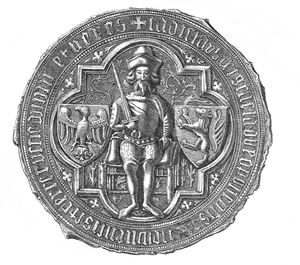
Vladislas II d'Opole fut duc d'Opole à partir de 1356 comme vassal du royaume de Bohême, Comte Palatin de Hongrie entre 1367 et 1372, souverain de Lubliniec jusqu'en 1368, Duc de Wieluń entre 1370 et 1392, souverain de Bolesławiec à titre viager à partir de 1370, Gouverneur de la Principauté de Galicie-Volhynie en 1372–1378, souverain de Pszczyna entre 1375 et 1396, Voïvode de Pologne en 1378, Duc de Dobrzyń et de Cujavie entre 1378 et 1392 comme vassal de la Pologne, souverain de Głogówek à partir de 1383 et souverain de Krnov entre 1385 et 1392.